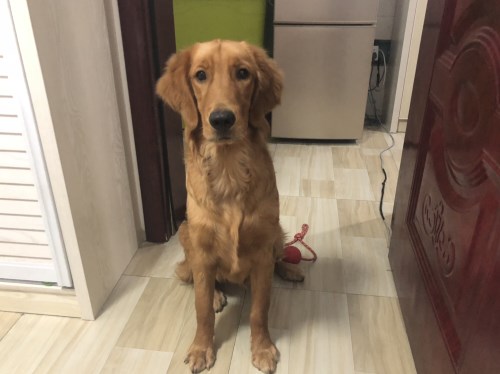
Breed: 5355-n000126-golden_retriever